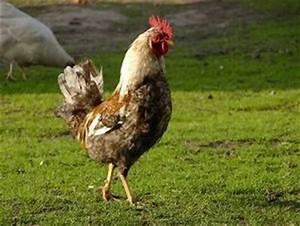
chicken